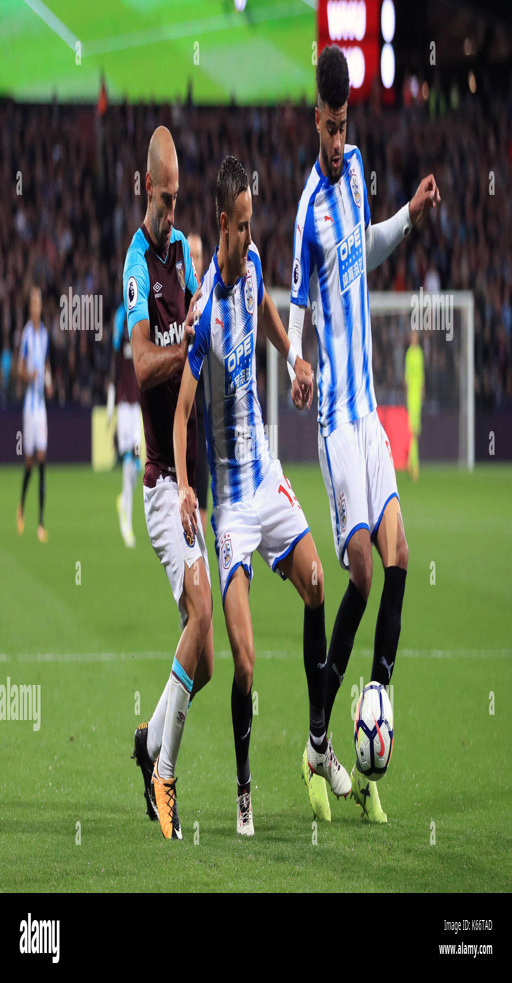
football player battles for the ball with electronica artist and noble person